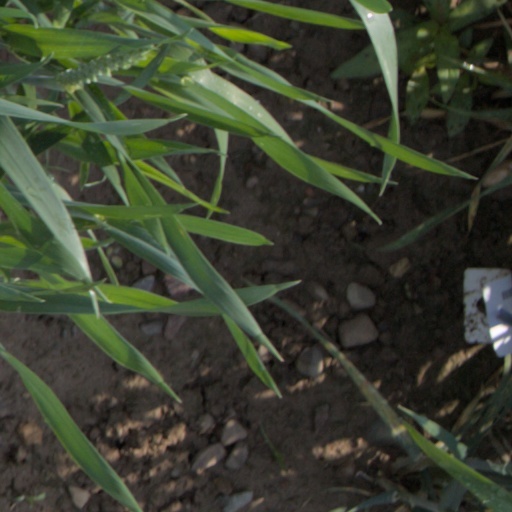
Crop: wheat